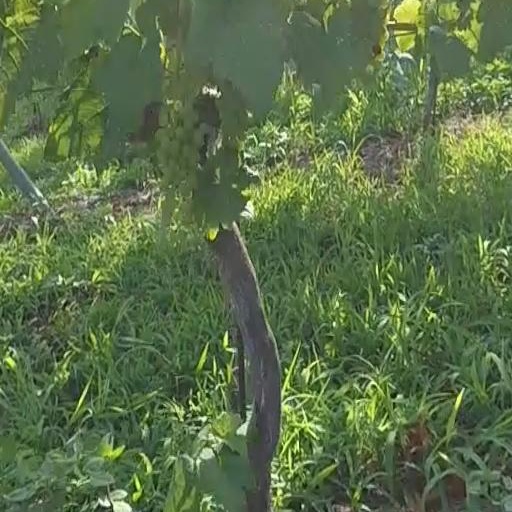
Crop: grape